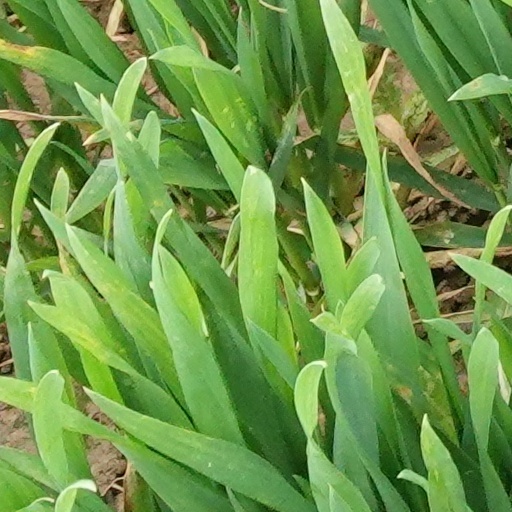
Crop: wheat